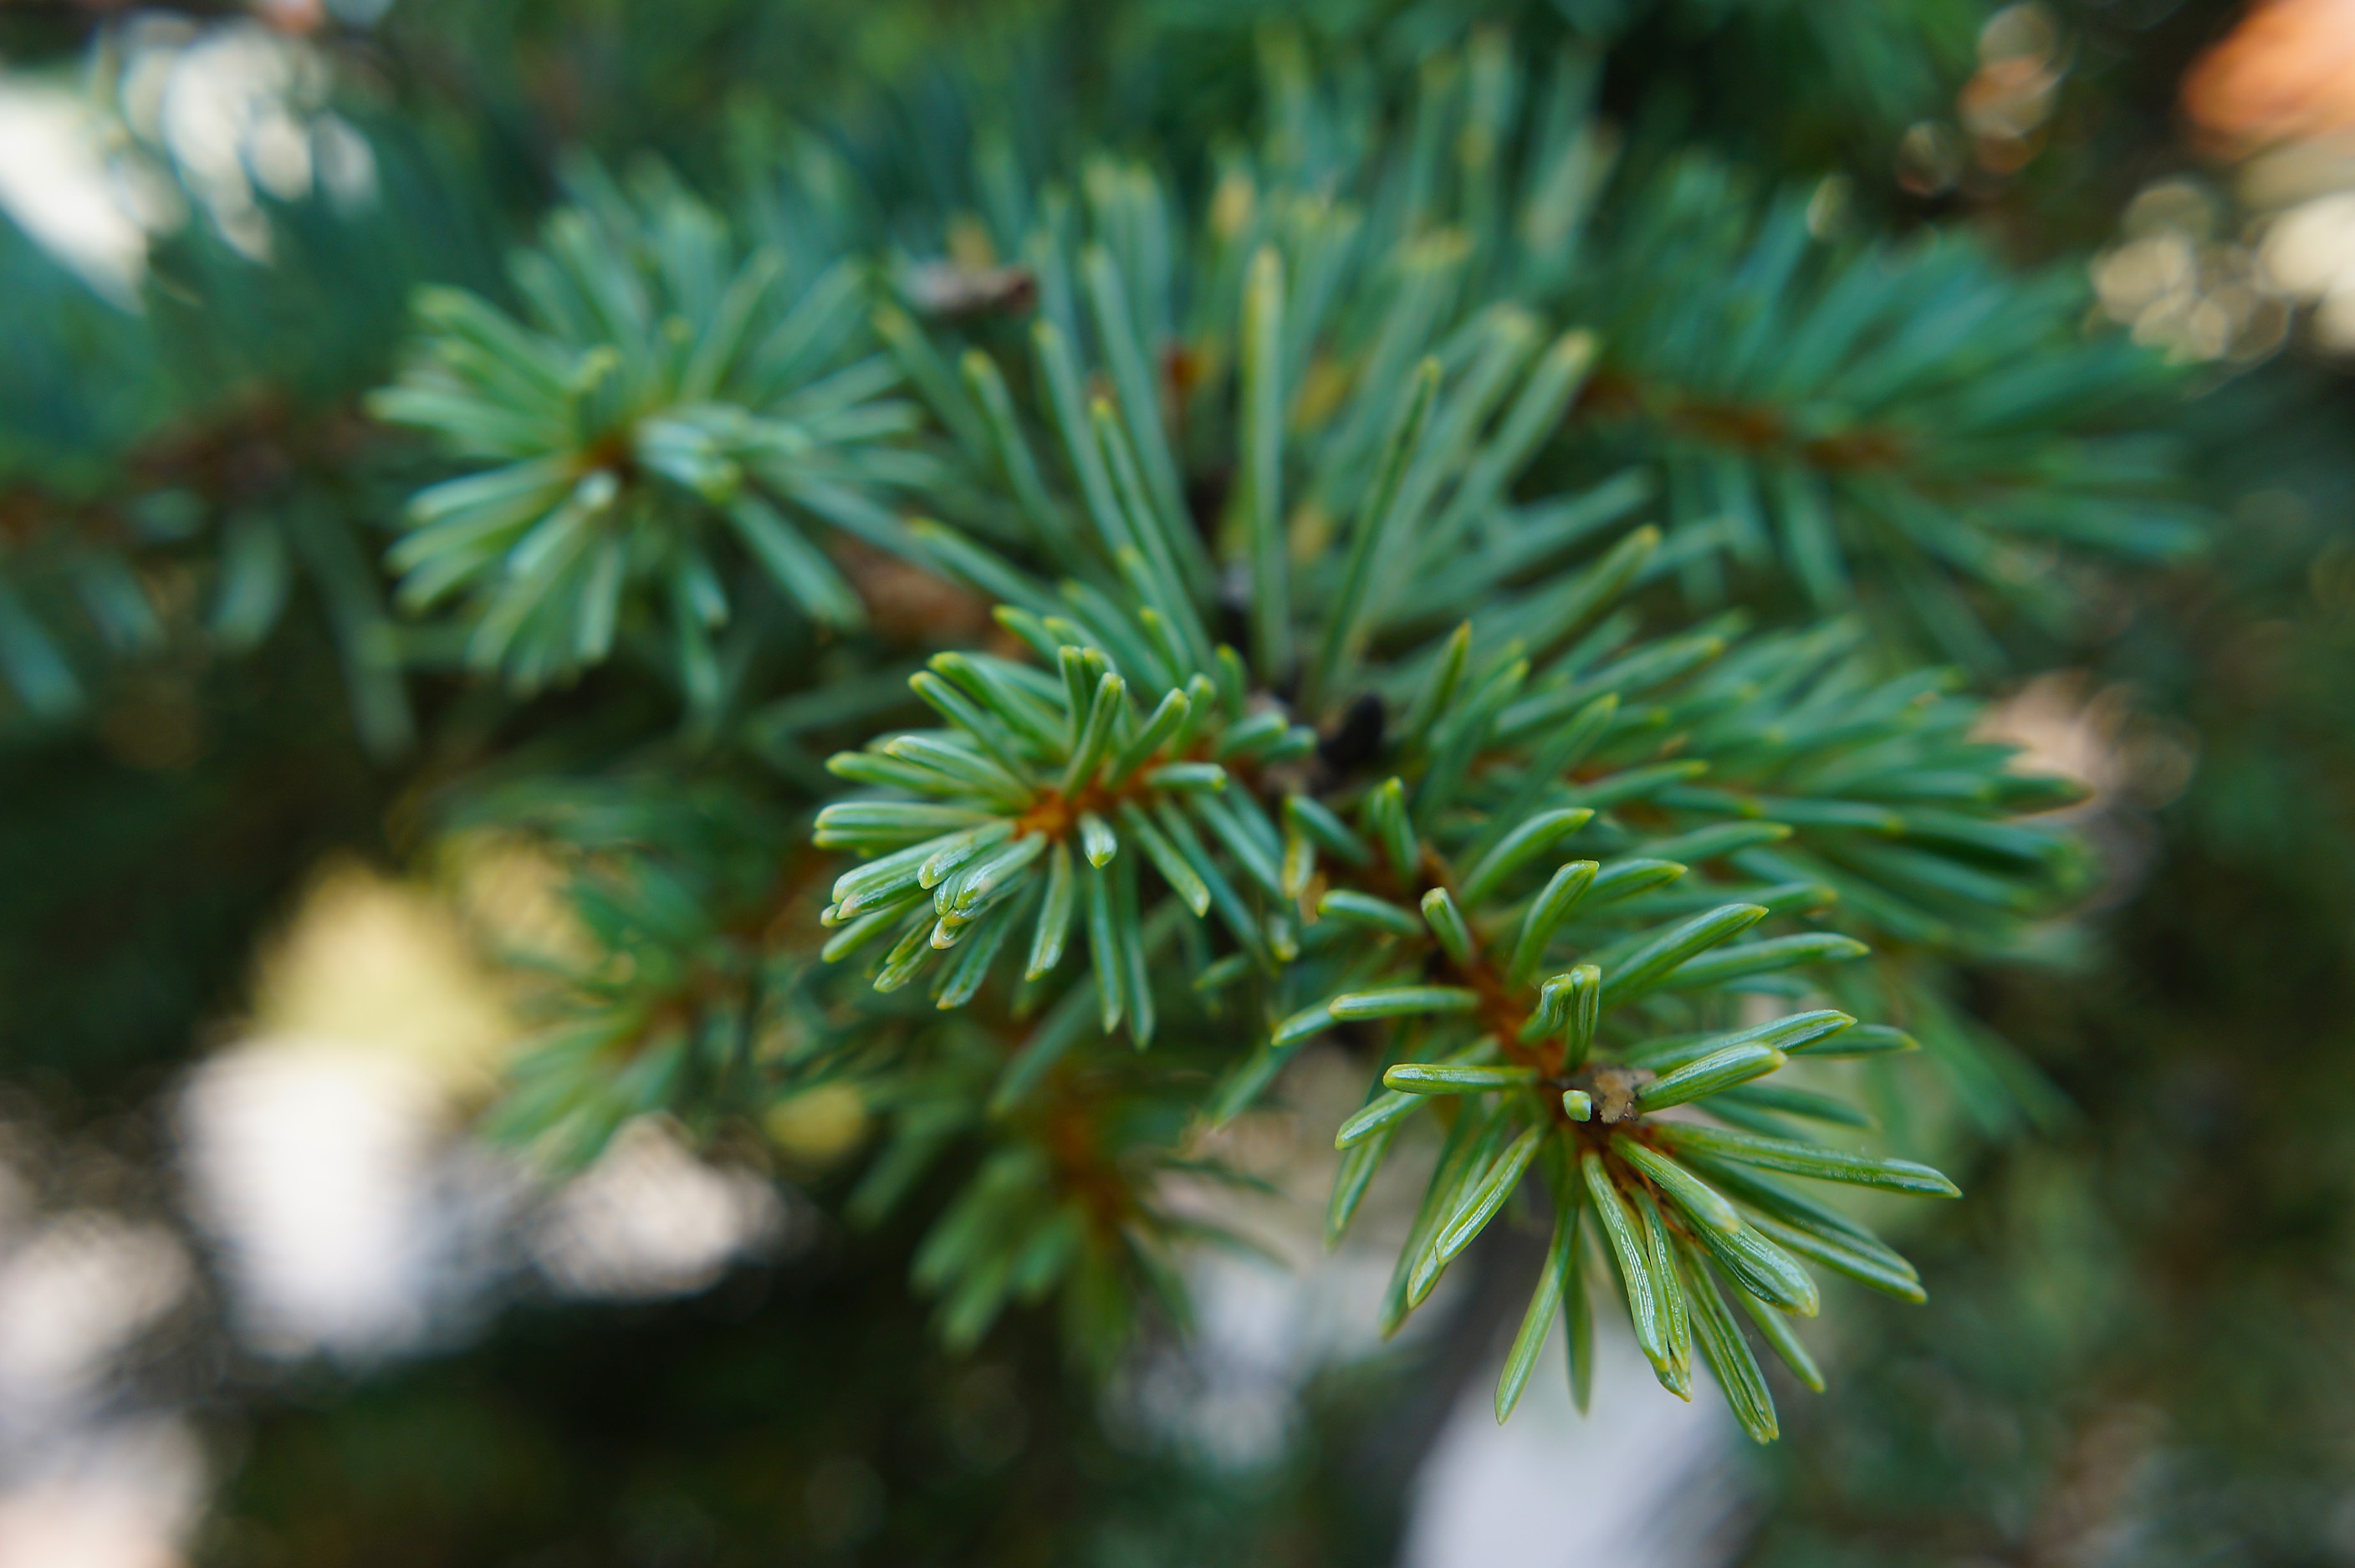
tree, branch, plant, leaf, flower, pine, green, evergreen, botany, fir, flora, christmas tree, conifer, spruce, shrub, larch, bough, pine family, woody plant, temperate coniferous forest, land plant